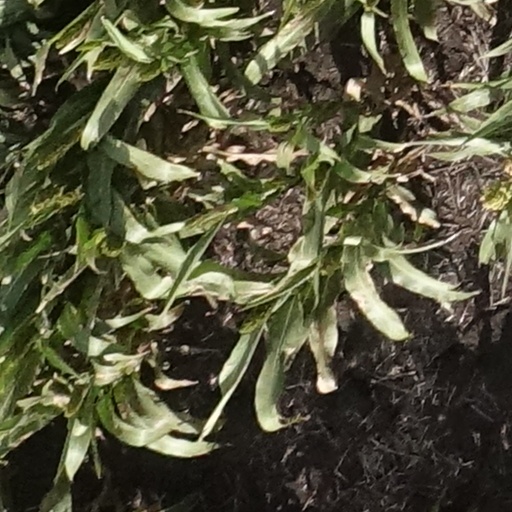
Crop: sorghum